Patchwork

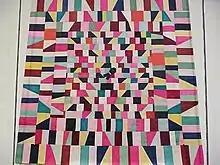
Traditional Korean patchwork pojagi wrapping cloth

Patchwork or "pieced work" is a form of needlework that involves sewing together pieces of fabric into a larger design. The larger design is usually based on repeating patterns built up with different fabric shapes (which can be different colors). These shapes are carefully measured and cut, basic geometric shapes making them easy to piece together.